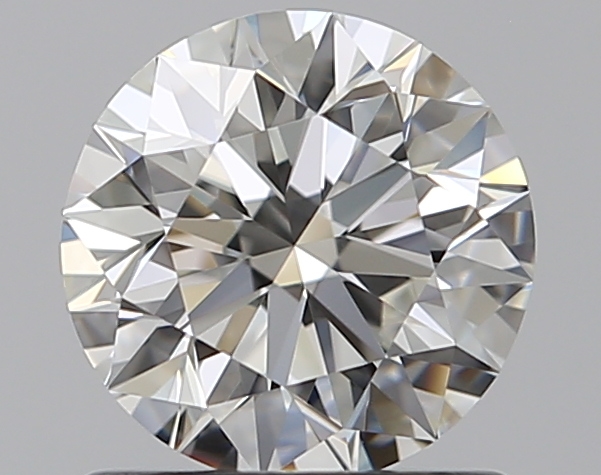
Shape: round
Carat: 0.9
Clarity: VVS2
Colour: G
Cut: EX
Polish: EX
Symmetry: EX
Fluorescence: ST
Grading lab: GIA
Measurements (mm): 6.11 x 6.15 x 3.86